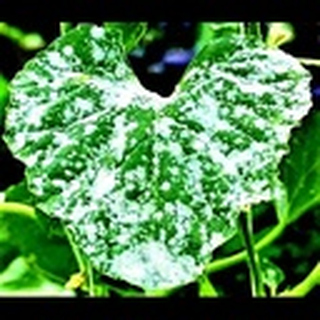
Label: cotton_powdery_mildew